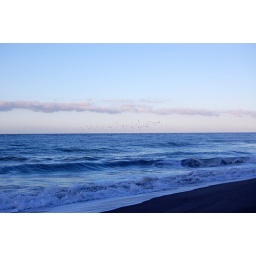
birds flying over the ocean